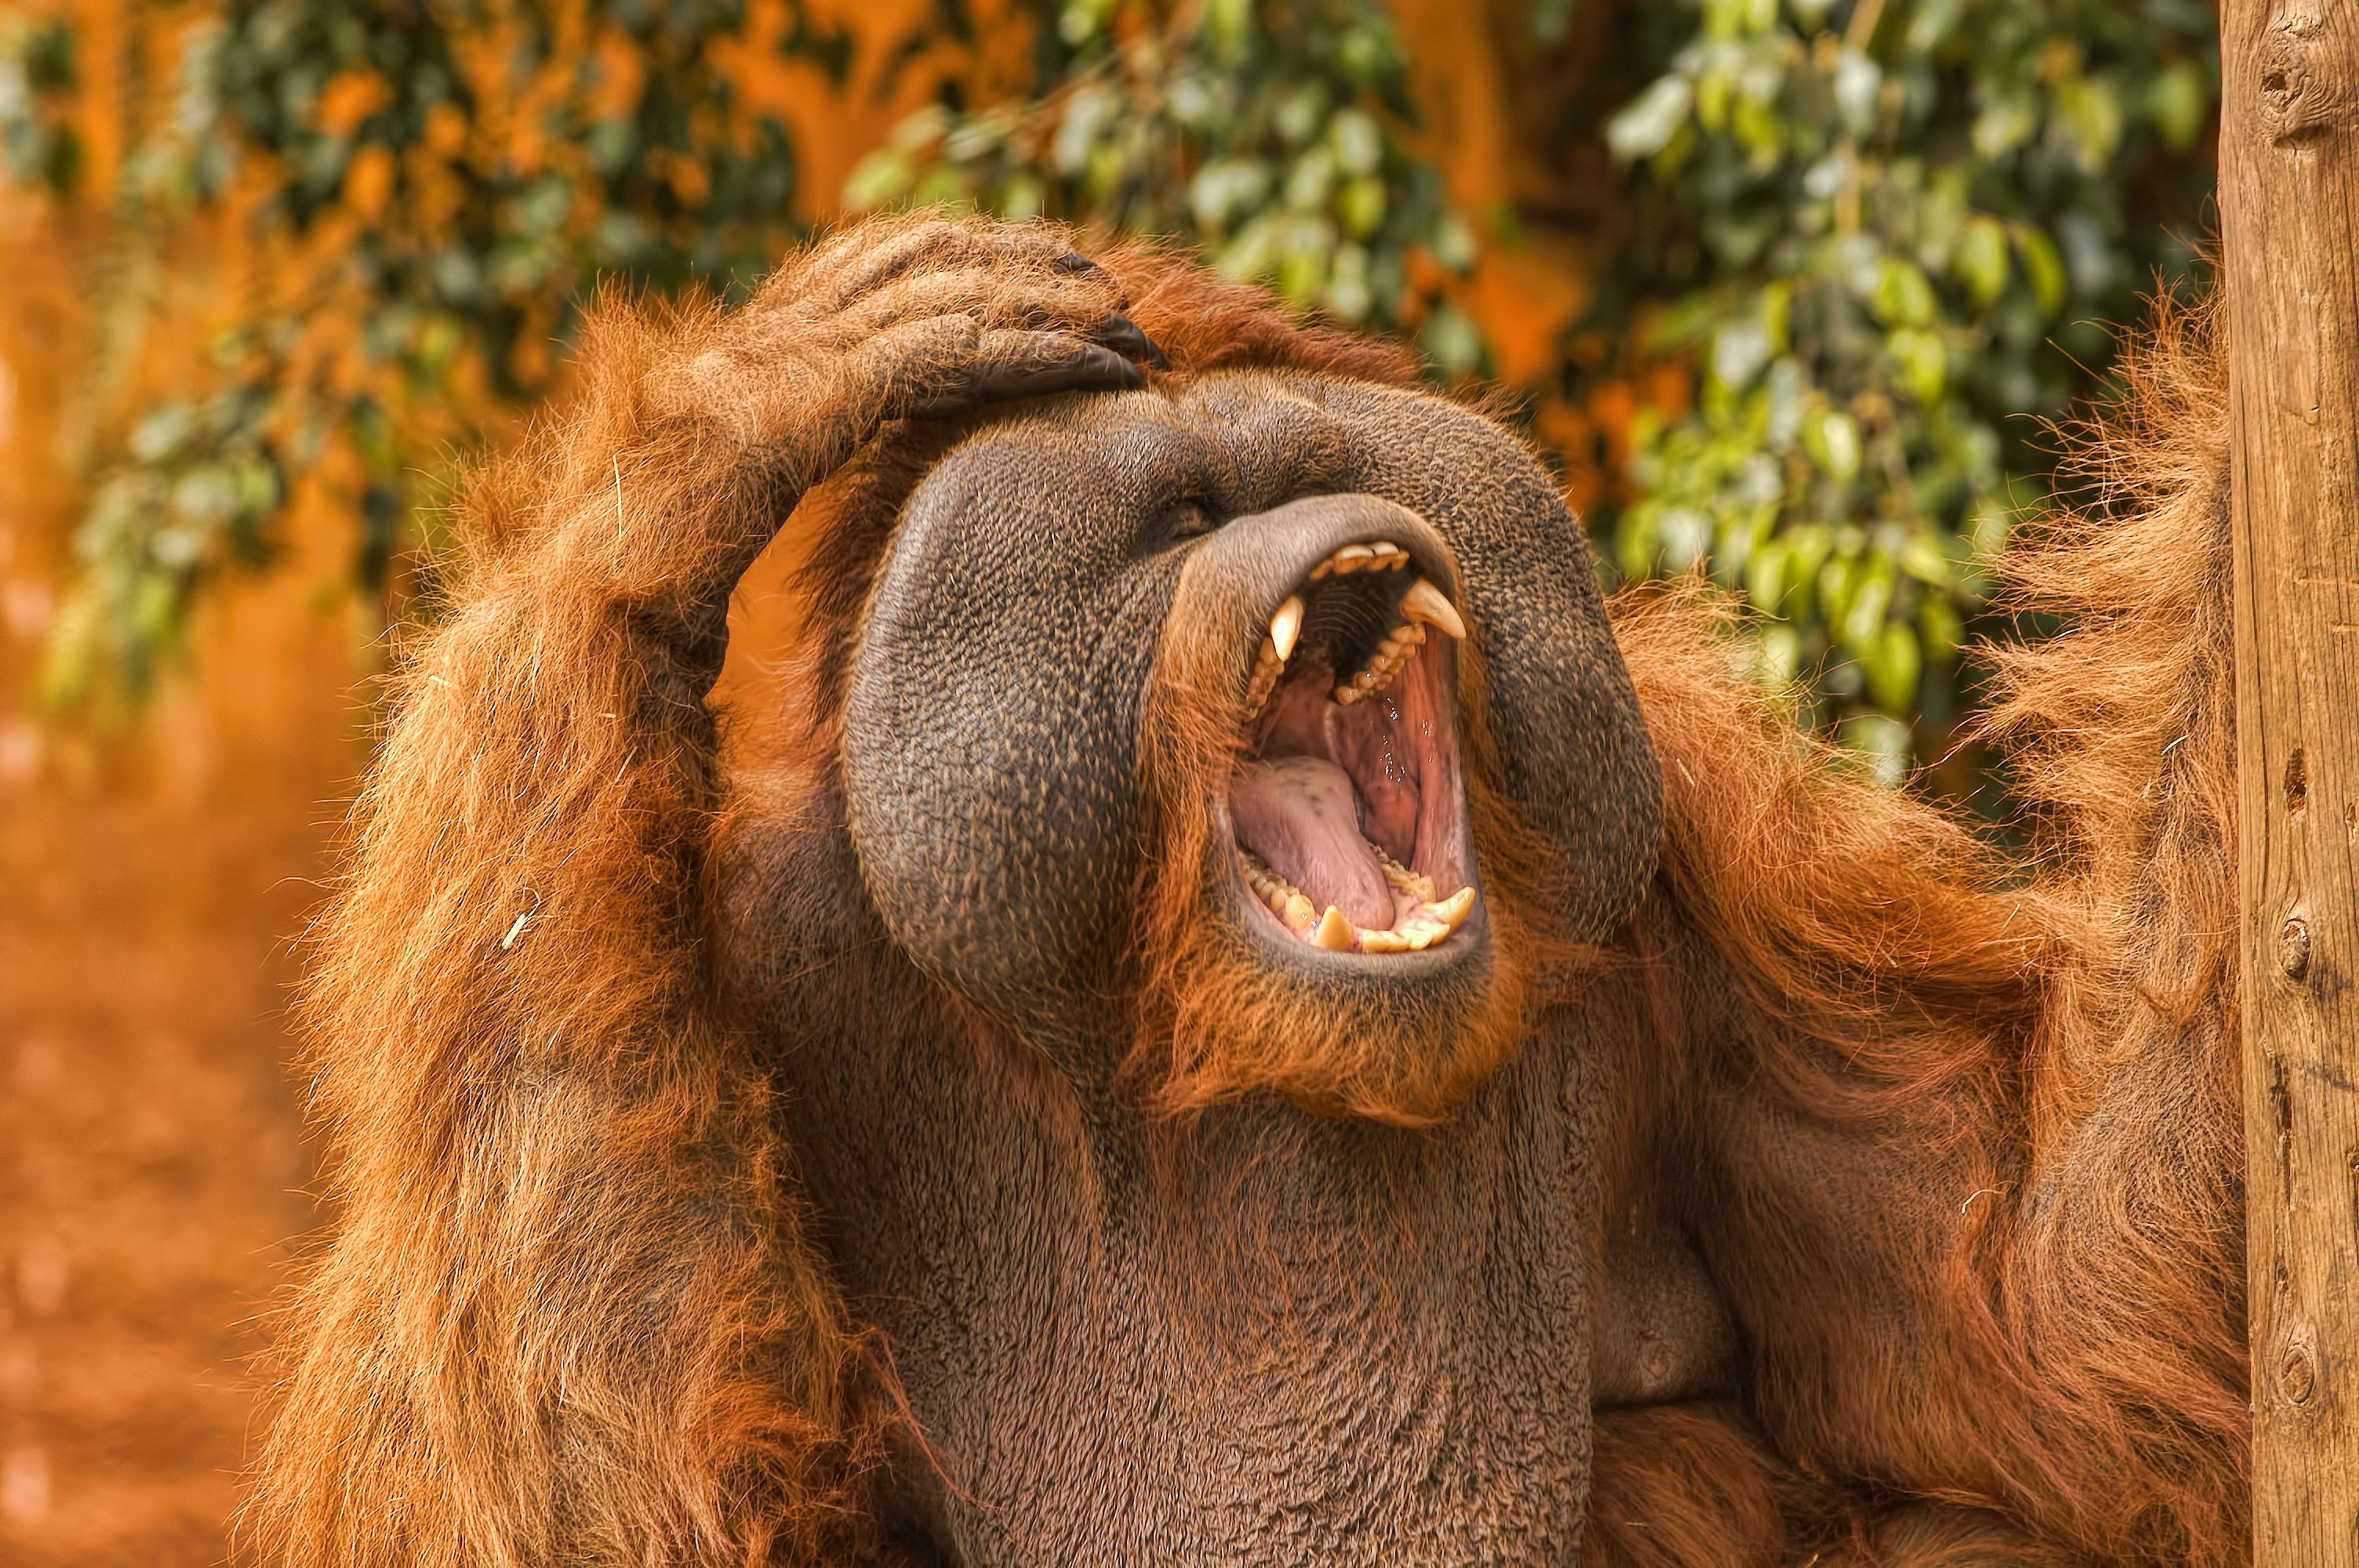
wildlife, zoo, mammal, fauna, primate, chimpanzee, orangutan, vertebrate, autofocus, old world monkey, western gorilla, great ape, common chimpanzee